Alexandru Apolzan

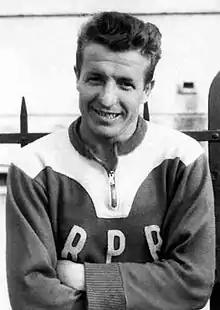
Apolzan in 1955

Alexandru Apolzan (6 February 1927 – 23 December 1982) was a Romanian footballer, who played as a defender, mainly for Steaua București and also for Romania. He has been credited with the invention of the sweeper role and is considered one of the best sweepers in the history of Romanian football, with only Miodrag Belodedici and Gheorghe Popescu, in recent years, being able to play at a similar level.